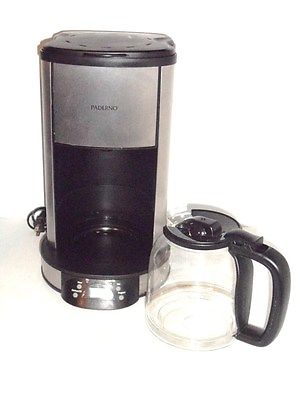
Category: coffee maker